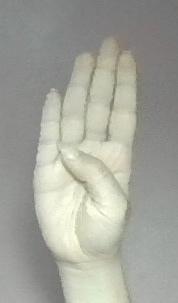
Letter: kaaf